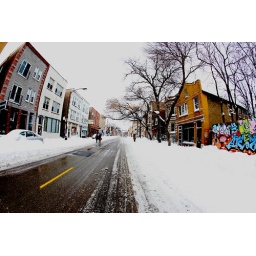
Less than 24 hours after the blizzard-we walked in the middle of this street too..no cars and the sidewalk wasn't clear